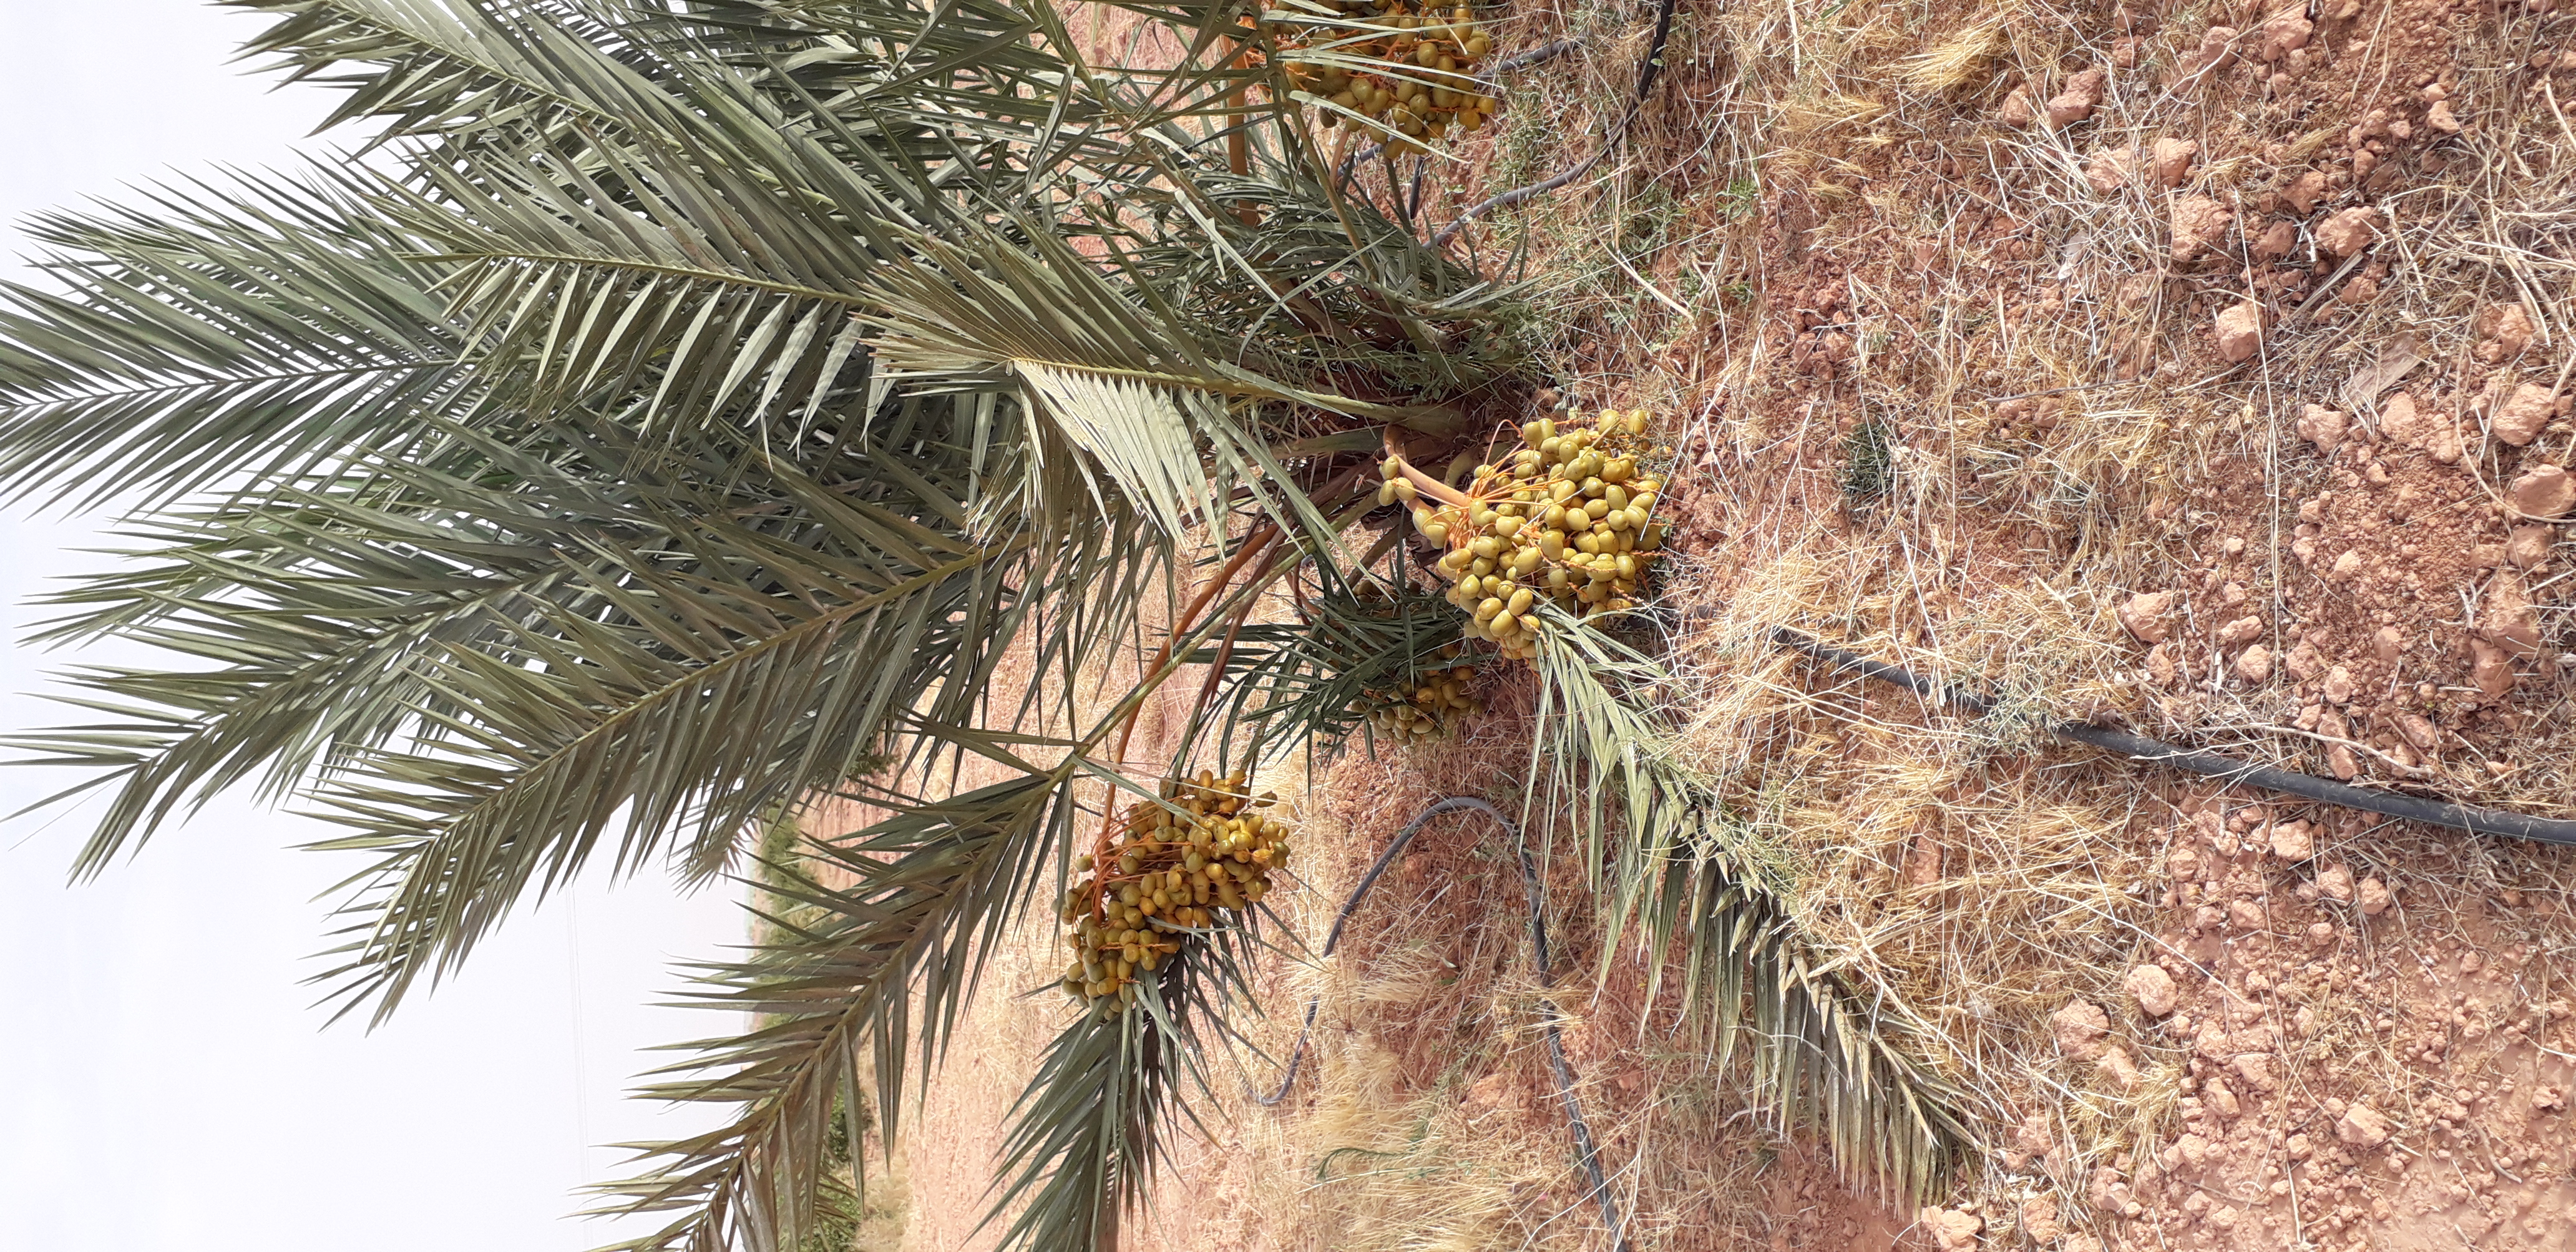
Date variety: Boufagous